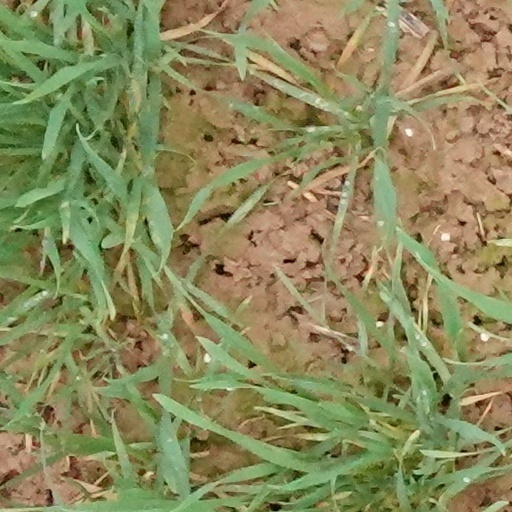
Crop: wheat